Eric Wagner

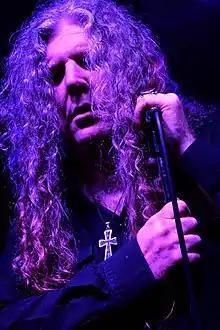
Wagner in 2018

Eric Wagner (April 24, 1959 – August 22, 2021) was an American heavy metal singer, best known for his work with doom metal band Trouble.